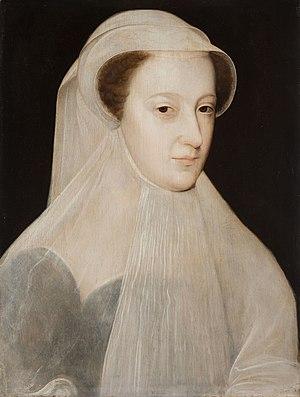
Le titre de reine douairière de France est porté par les veuves des rois de France qui se voient attribuer au décès de leur mari un douaire qui leur assure des revenus et qu'elles conservent jusqu'à leur mort.
L’appellation dame blanche est donnée à des mythes ou à des apparitions de natures diverses. Il peut s’agir soit d’entités surnaturelles tenant les rôles de fées, de sorcières, de lavandières de la nuit ou d’annonciatrices de mort prochaine, soit de fantômes de femmes décédées lorsqu’il s’agit de spectres hantant des châteaux ou d’auto-stoppeuses fantômes.